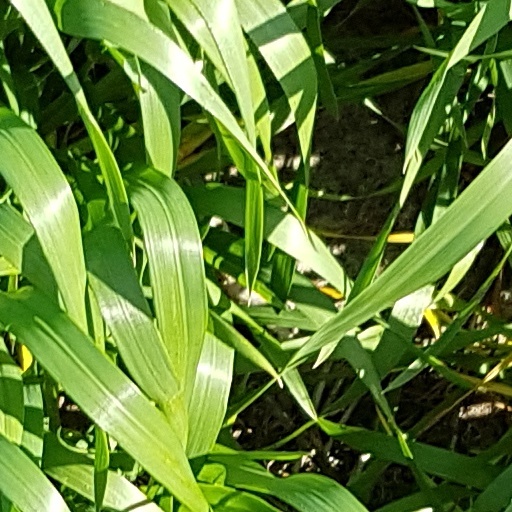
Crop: wheat